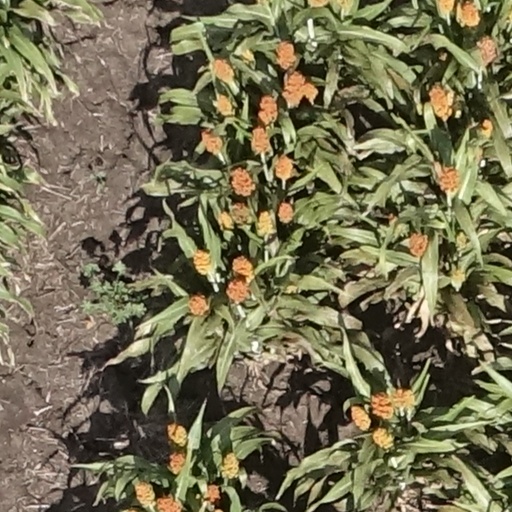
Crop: sorghum